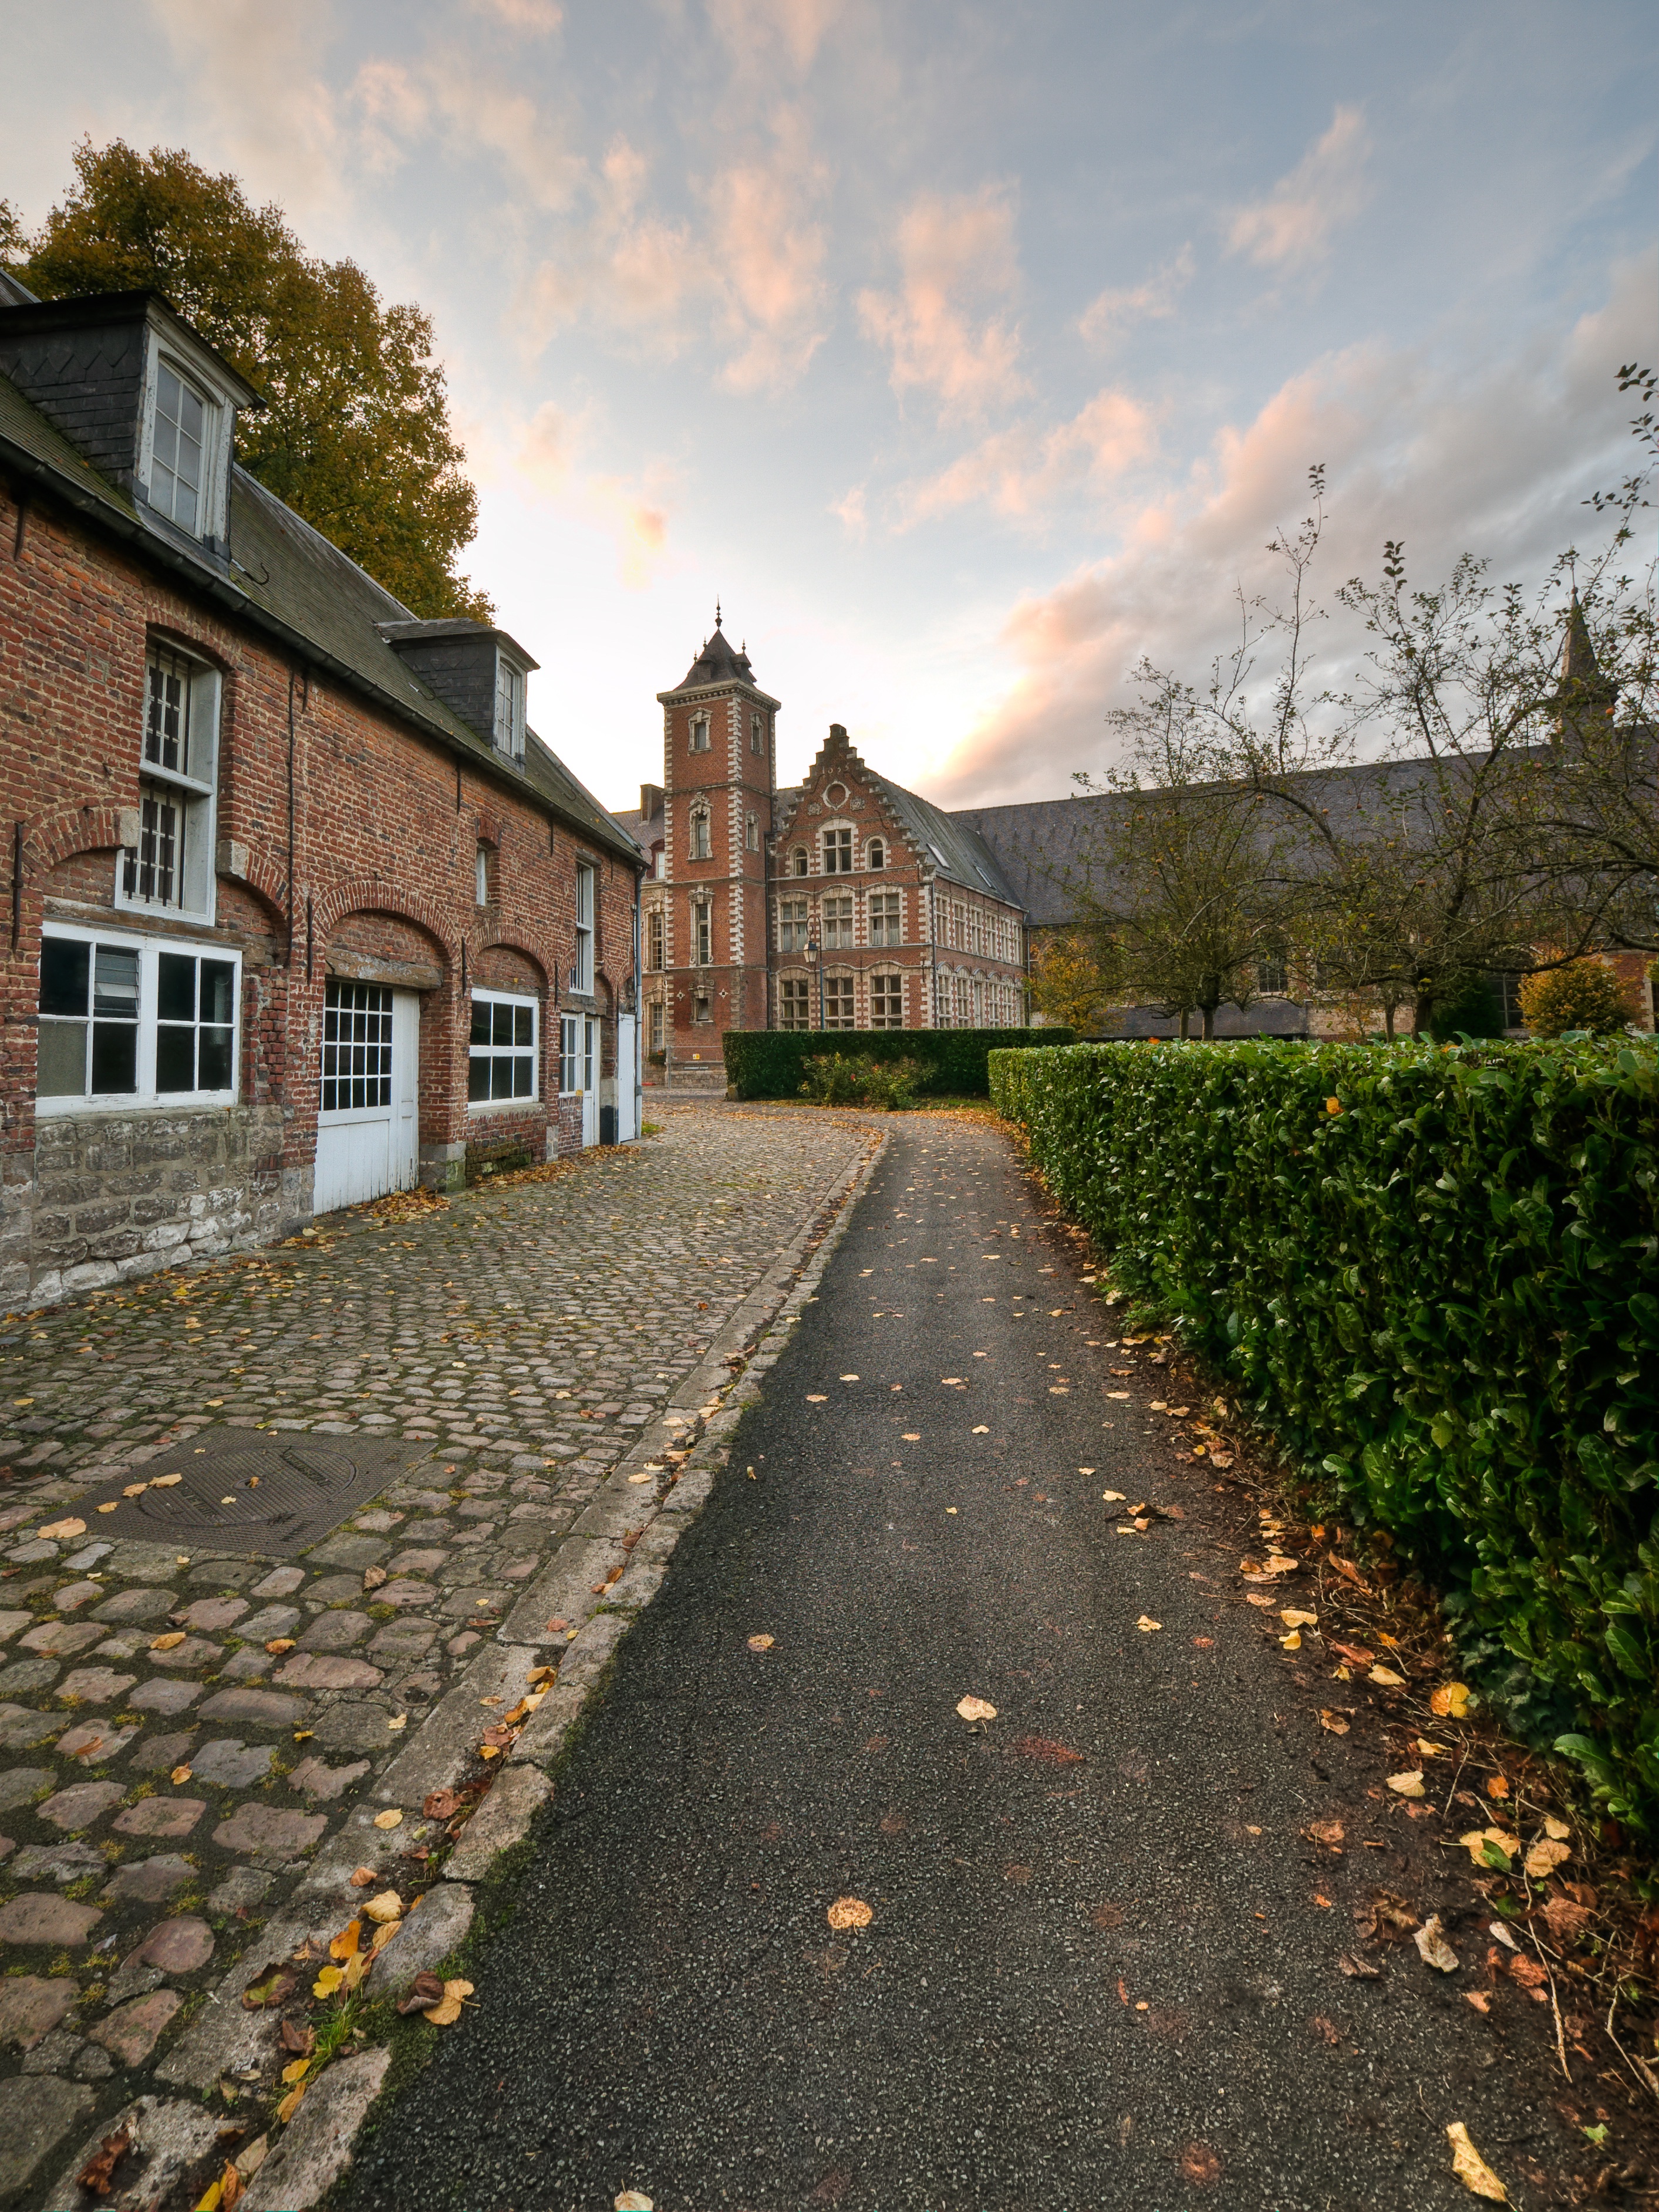
landscape, tree, grass, cloud, plant, sky, road, street, house, morning, leaf, town, roof, building, cobblestone, city, home, wall, walkway, village, suburb, evening, cottage, autumn, facade, property, lane, estate, real estate, stately home, road surface, almshouse, residential area, seclin, former psychiatric hospital